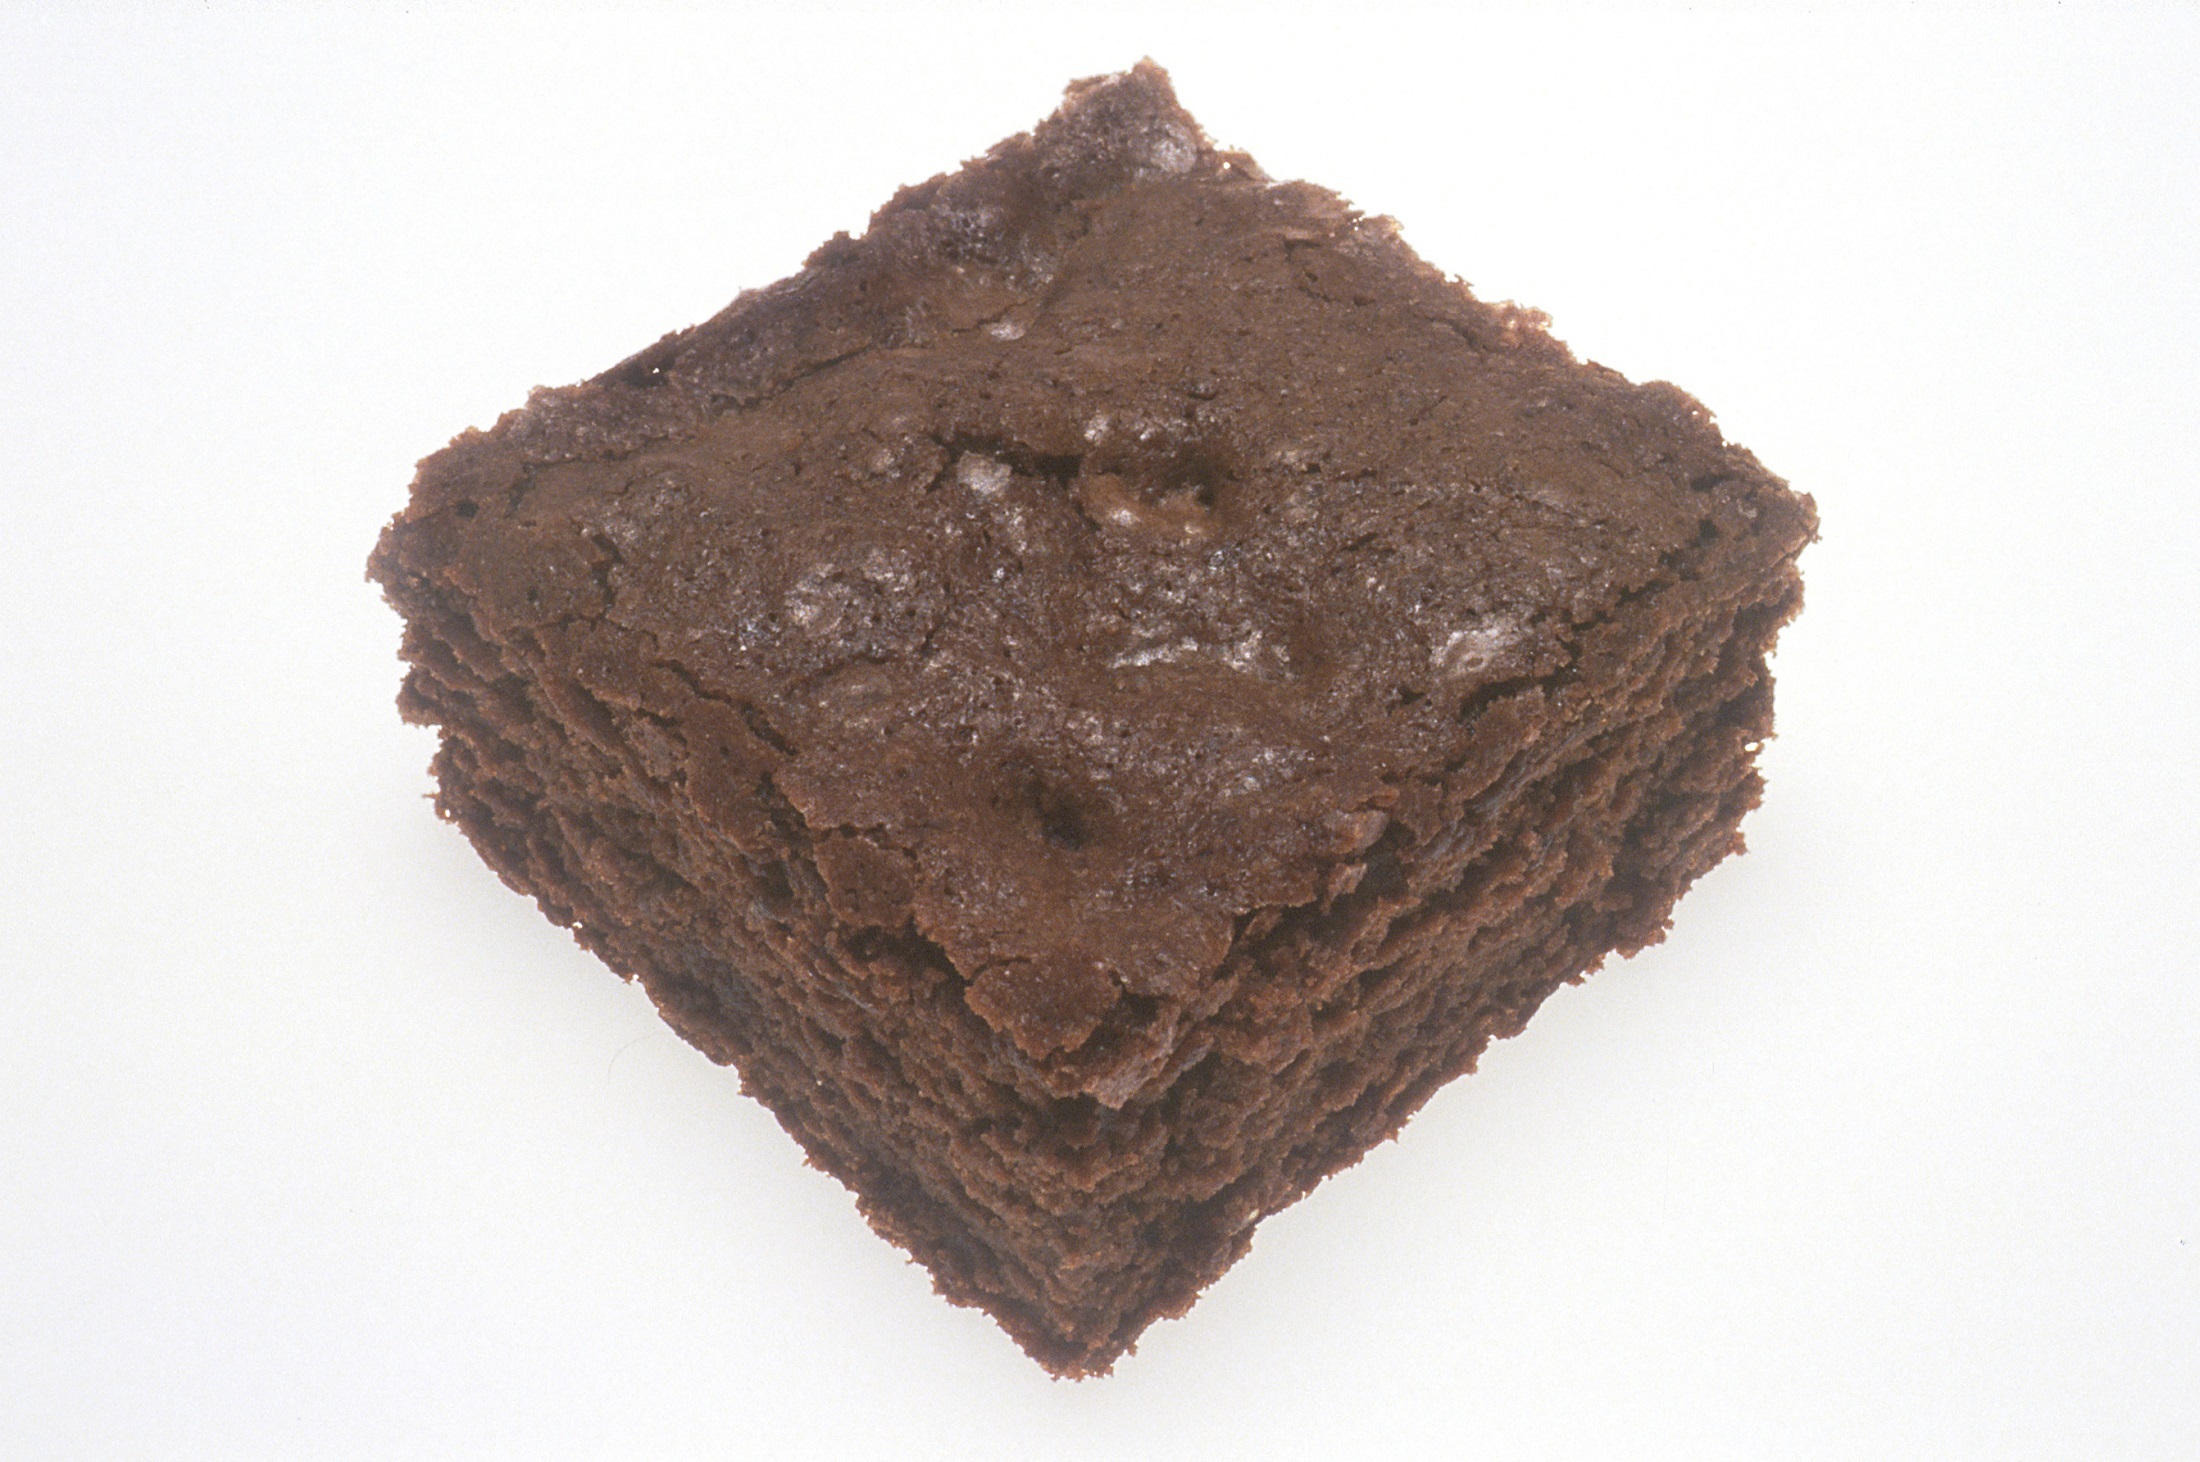
sweet, food, square, fresh, soil, chocolate, snack, dessert, delicious, cake, pastry, chocolate cake, cocoa, sugar, tasty, brownie, chocolate truffle, chocolate brownie, flourless chocolate cake